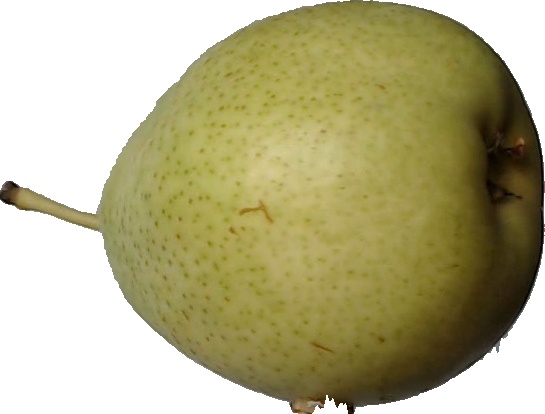
Label: pear_1